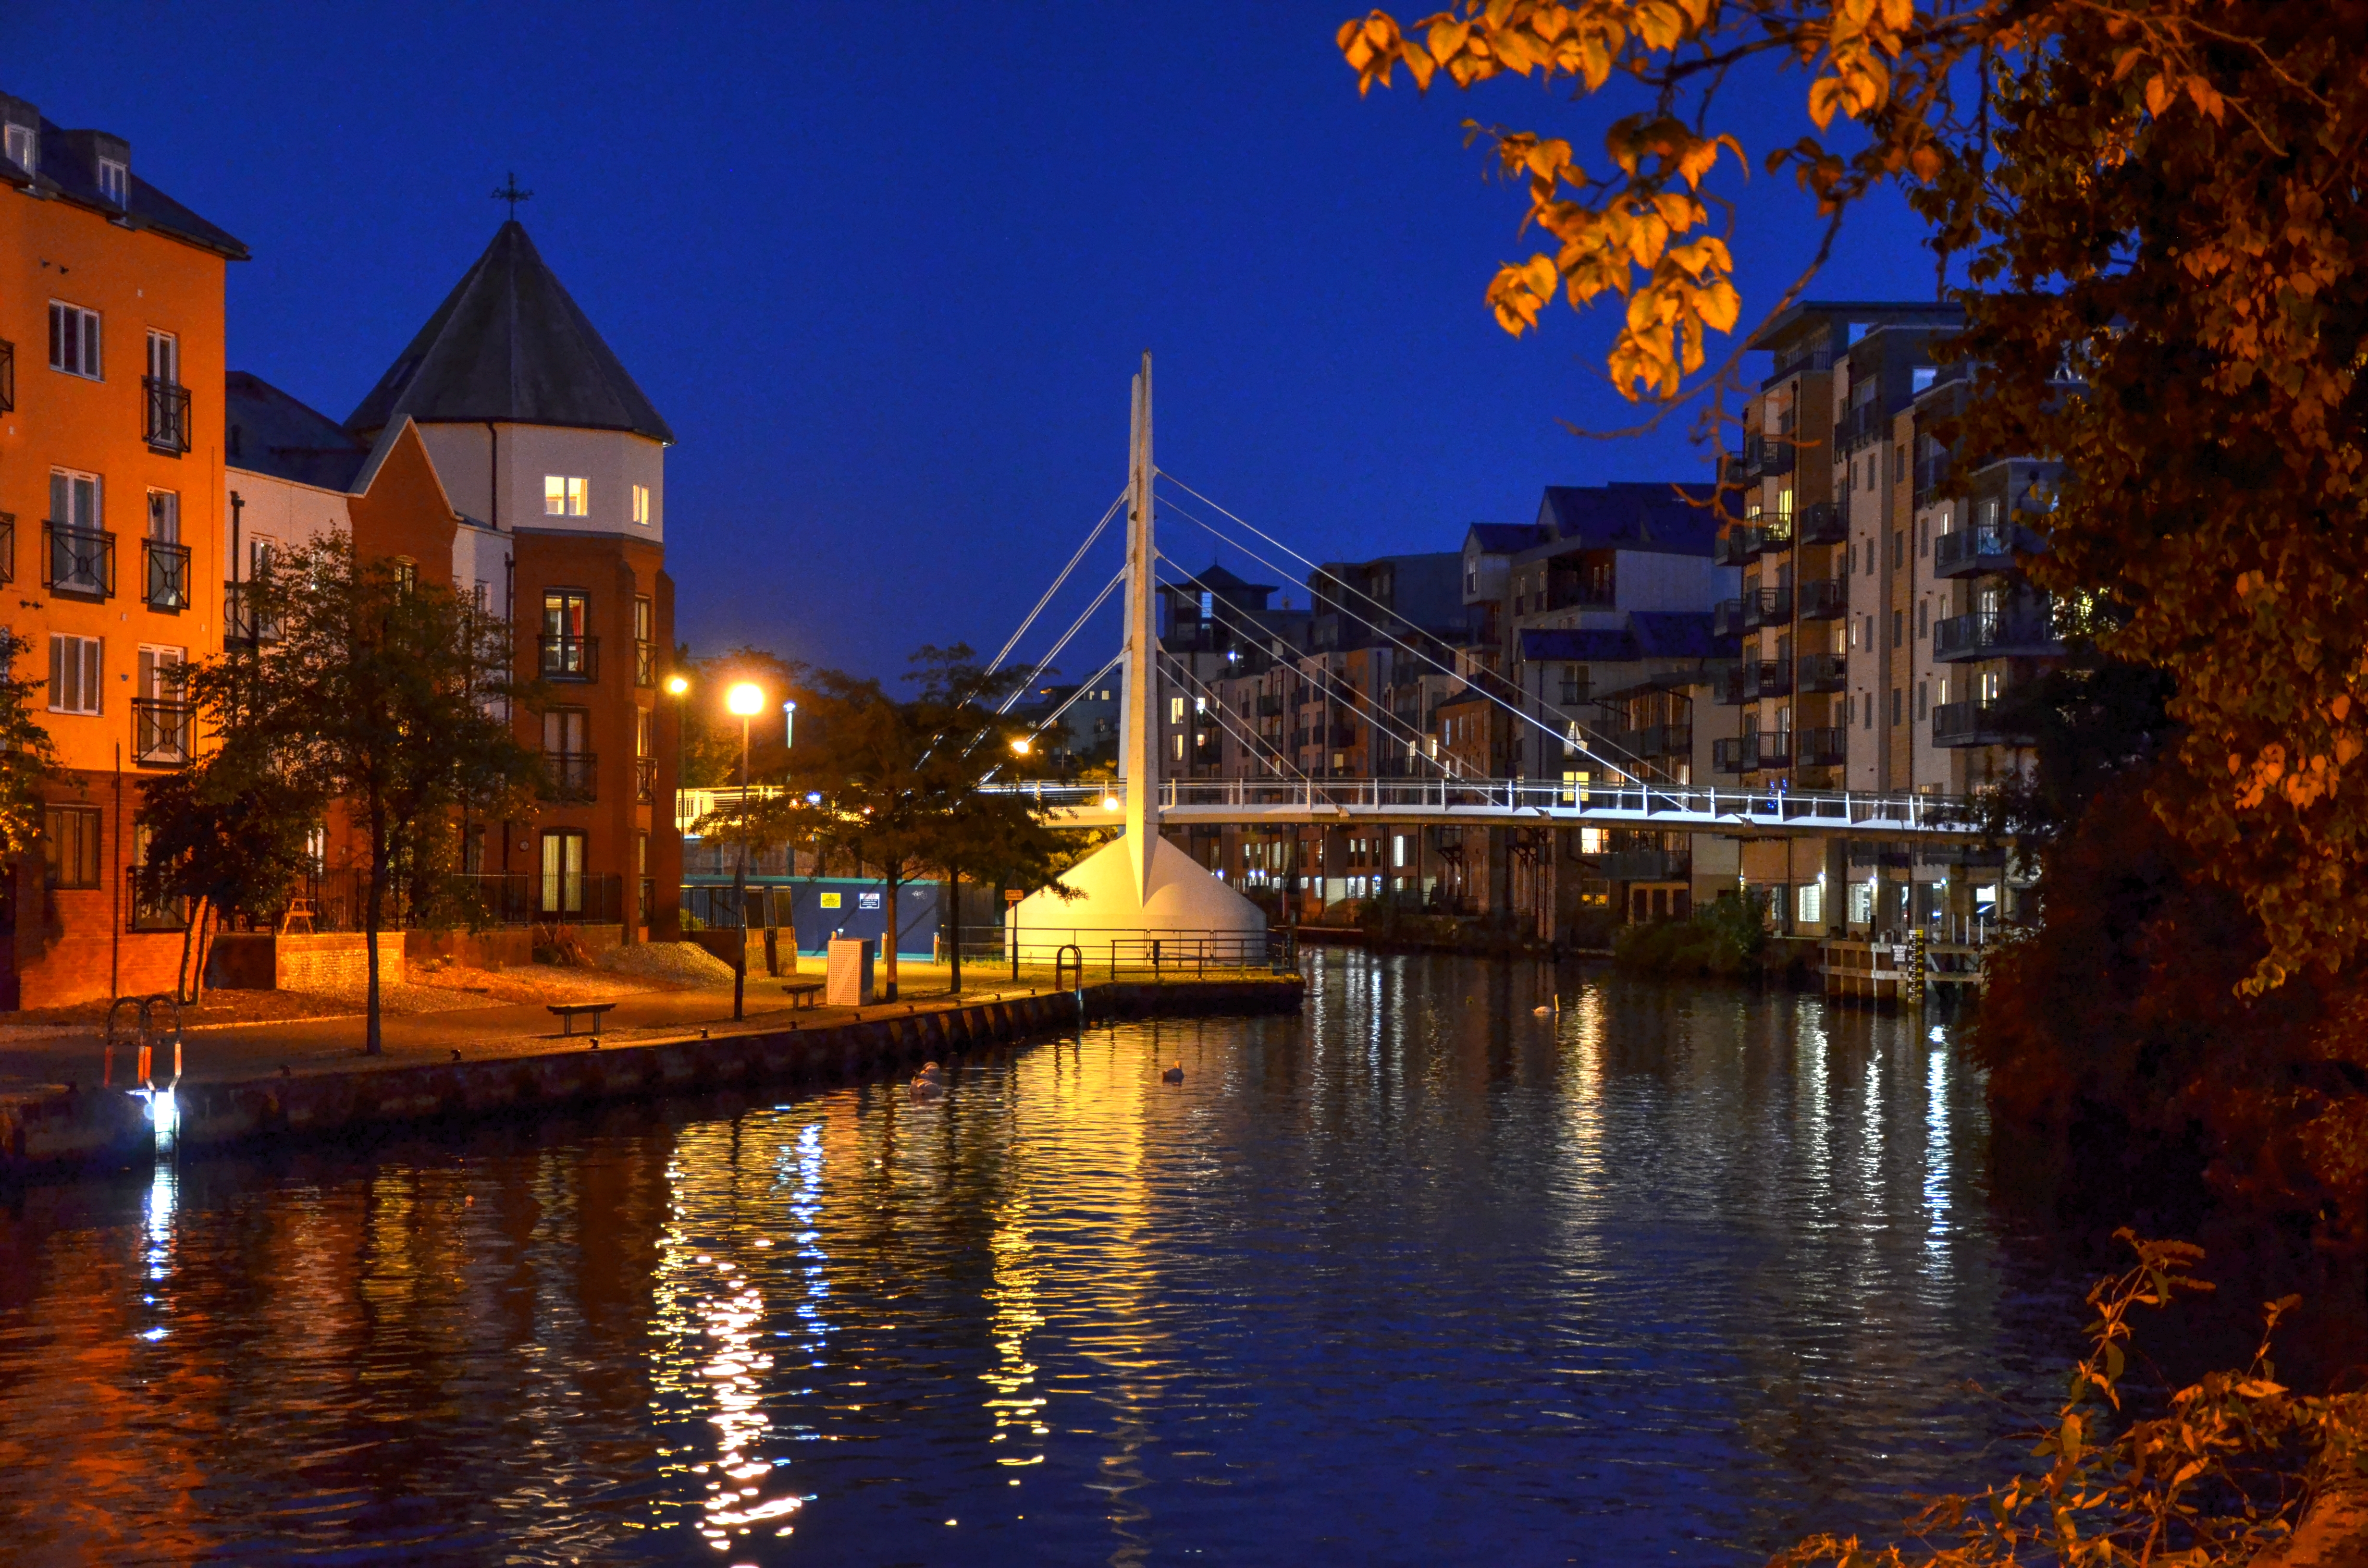
night, town, river, canal, cityscape, dusk, evening, reflection, waterway, free, ambient